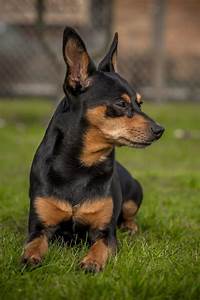
Label: cane